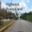
Label: road